Mussoorie Express

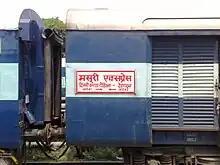
Mussoorie Express trainboard

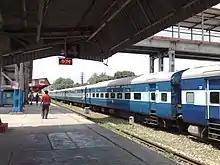
Mussoorie Express at

The 14041/42 Delhi Junction–Dehradun Mussoorie Express covers the distance of 339 kilometres in 10 hours 40 mins as 14041 Delhi Junction–Dehradun Mussoorie Express (31.78 km/h) and in 11 hrs 05 mins as 14042 Dehradun–Delhi Junction Mussoorie Express (30.59 km/h).